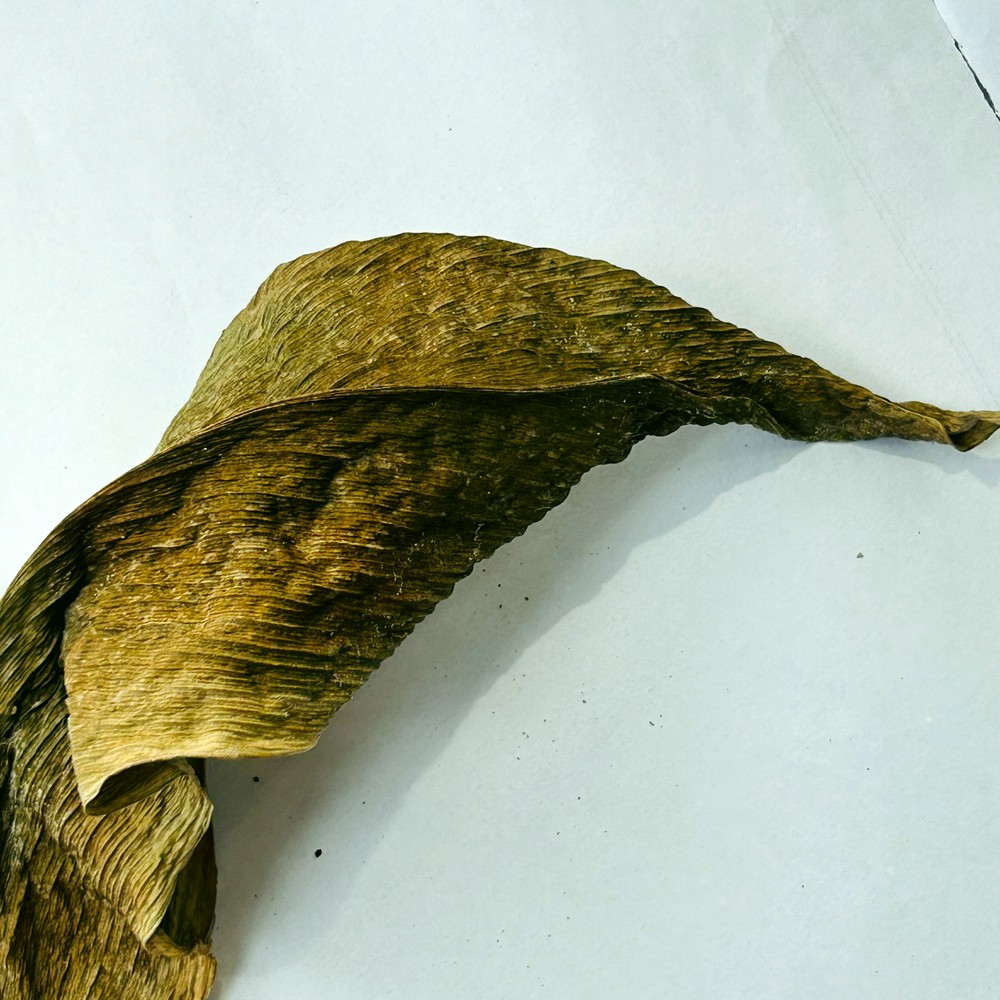
Label: Dry Leaf